The Pyjama Girl Case

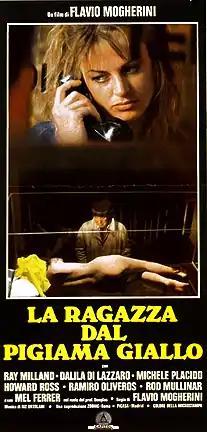
Italian theatrical release poster

' (Italian for "The Girl in the Yellow Pyjamas") is a 1978 Italian giallo film directed by Flavio Mogherini, distributed internationally as The Pyjama Girl Case""'.